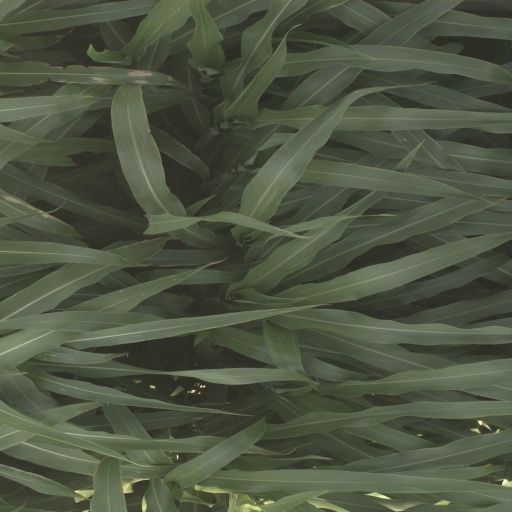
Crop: sorghum